Formula One drivers from Russia

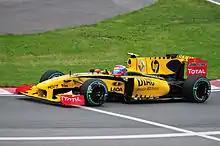
Petrov driving for Renault at the 2010 Canadian Grand Prix.

Nikita Mazepin raced representing the Russian Automobile Federation as neutral competitor due to sporting regulations in effect through 2021, so he is not counted as driver representing Russia in this article.